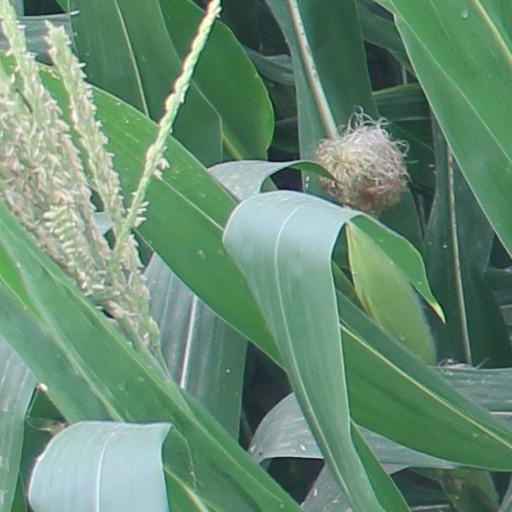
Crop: maize; corn